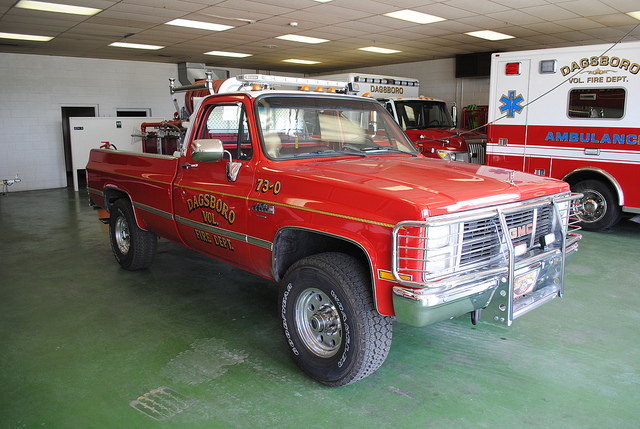
A red fire truck parked next to an ambulance.

A shiny pick-up truck with fire department insignia sits in a garage.

A red truck used by the fire department, next to an ambulance.

A garage filled with emergency vehicles such as an ambulance and a fire truck.

A very pretty red truck in a big room.